Geological Survey of Pakistan

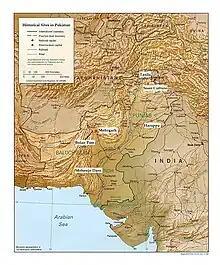
Annotated and historical map of Pakistan.

Geological Survey of Pakistan Headquarter is located in western city of Pakistan, Quetta. Different branch located in GSP headquarter are given below: